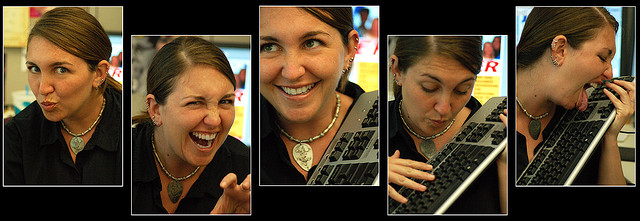
user: Given an image and a question. Answer the question in a short answer. Question: What emotions are expressed by the girl? Short Answer:
assistant: joy